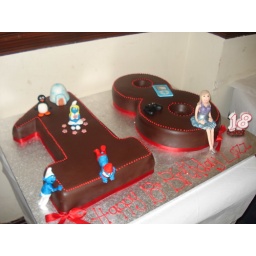
Rich, moist Chocolate cake covered in Chocolate fondant. with a model of the birthday girl and someof her favourite things!